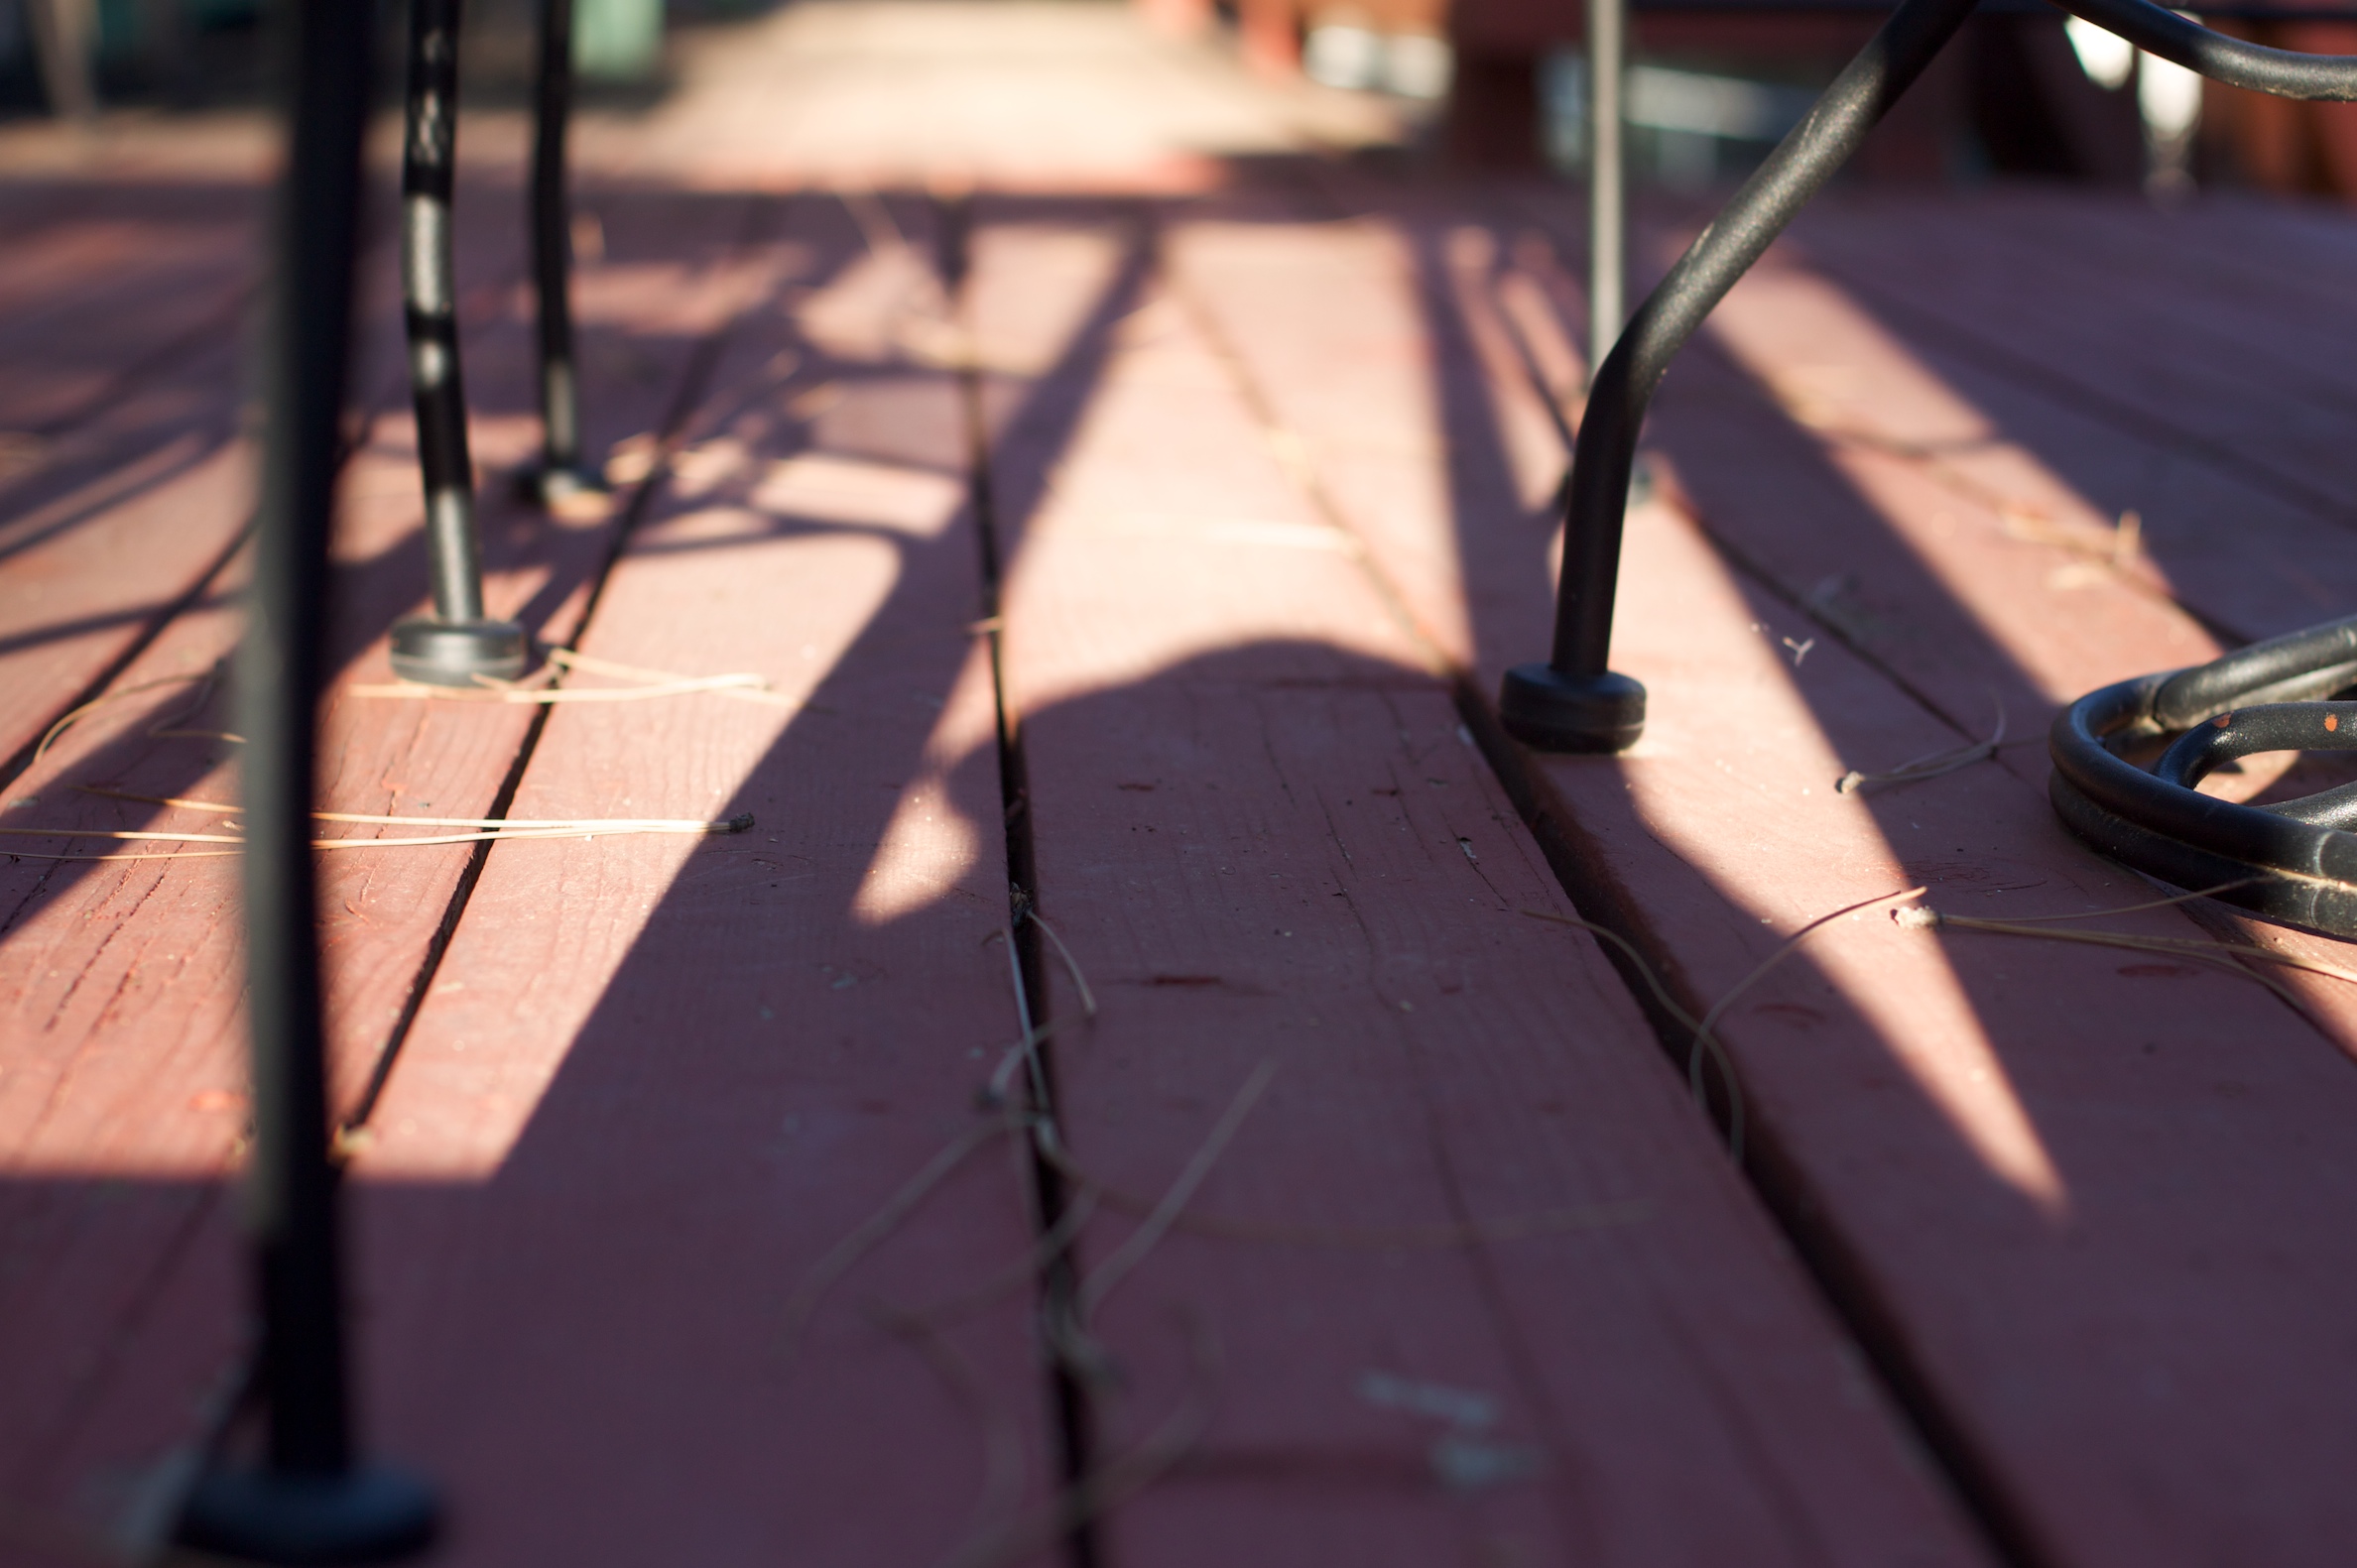
light, guitar, glass, color, black, shape